Short Sunderland

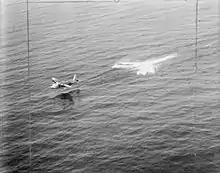
Sunderland EK573/P of No. 10 Squadron RAAF 'unsticks' after picking up three survivors from a Wellington shot down in the Bay of Biscay, 27 August 1944.

The Sunderland was usually entered through the bow compartment door on the left forward side of the aircraft. The internal compartments—bow, gun room, ward room, galley, bomb room and the after compartments—were fitted with "swash" doors to keep them watertight to about two feet (610 mm) above normal water level; these doors were normally kept closed. There was another external door in the tail compartment on the right side. This door was intended for boarding from a Braby (U-shaped) pontoon that was used where there was a full passenger service mooring alongside a wharf or similar. This door could also be used to accept passengers or stretcher-bound patients when the aircraft was in the open water; this was because the engines had to be kept running to maintain the aircraft's position for the approaching vessel and the front door was too close to the left inboard propeller. Normal access to the external upper parts of the aircraft was through the astrodome hatch at the front of the front spar of the wing centre section, just at the rear of the navigator's station.